Athos-Aspis

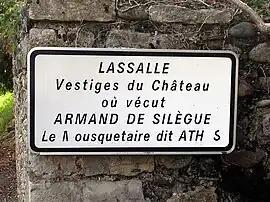
Remains of the Chateau, home of the original Athos of the "Three Musketeers"

Athos-Aspis is a commune in the Pyrénées-Atlantiques department, in the Nouvelle-Aquitaine region of south-western France.